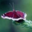
Label: butterfly